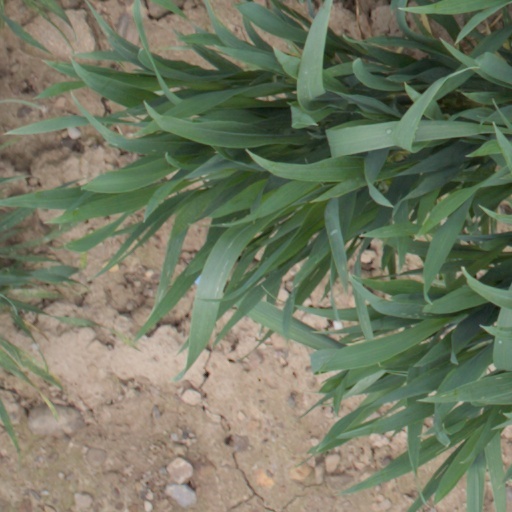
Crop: wheat